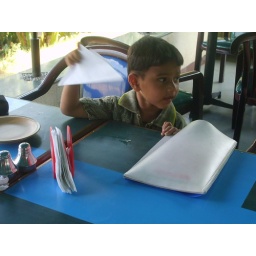
Soham is more interested to play with the paper napkins on the table in the restaurant at Kamat's Silvassa Resort.